Anoa (armoured personnel carrier)

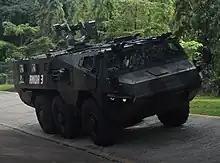
Anoa 3 demonstration, 27 January 2023

Revealed in Indo Defence 2022. A variant of the Arquus VAB Mk.3 with several adaptations conducted by Pindad known as the Anoa 3. It has STANAG Level 4 protection level.